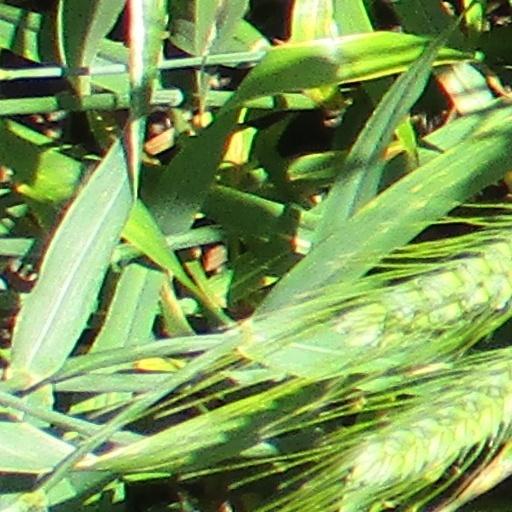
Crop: wheat